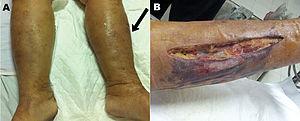
Shewanella Haliotis est une espèce de bactéries en forme de tige, Gram négatif et facultativement anaérobe. Cette bactérie a d'abord été isolé de la microflore intestinale d'ormeaux recueillies de l'océan près de Yeosu, Corée du Sud, par Kim et al. en 2007. Le genre Shewanella avait déjà été nommé en 1985 par MacDonell et Colwell en l'honneur du microbiologiste écossais James M. Shewan, pour son travail en microbiologie des pêches.